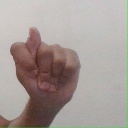
अक्षर: ट